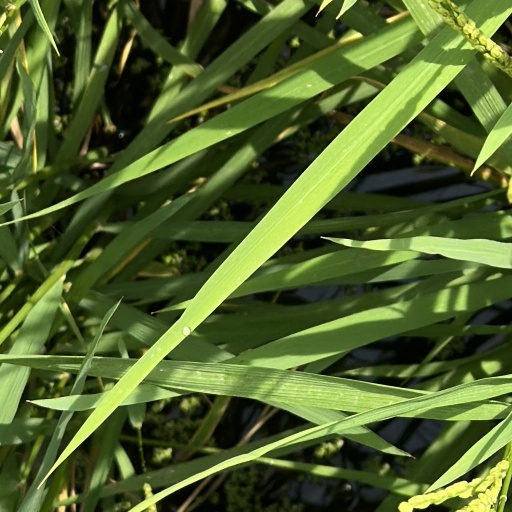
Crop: rice